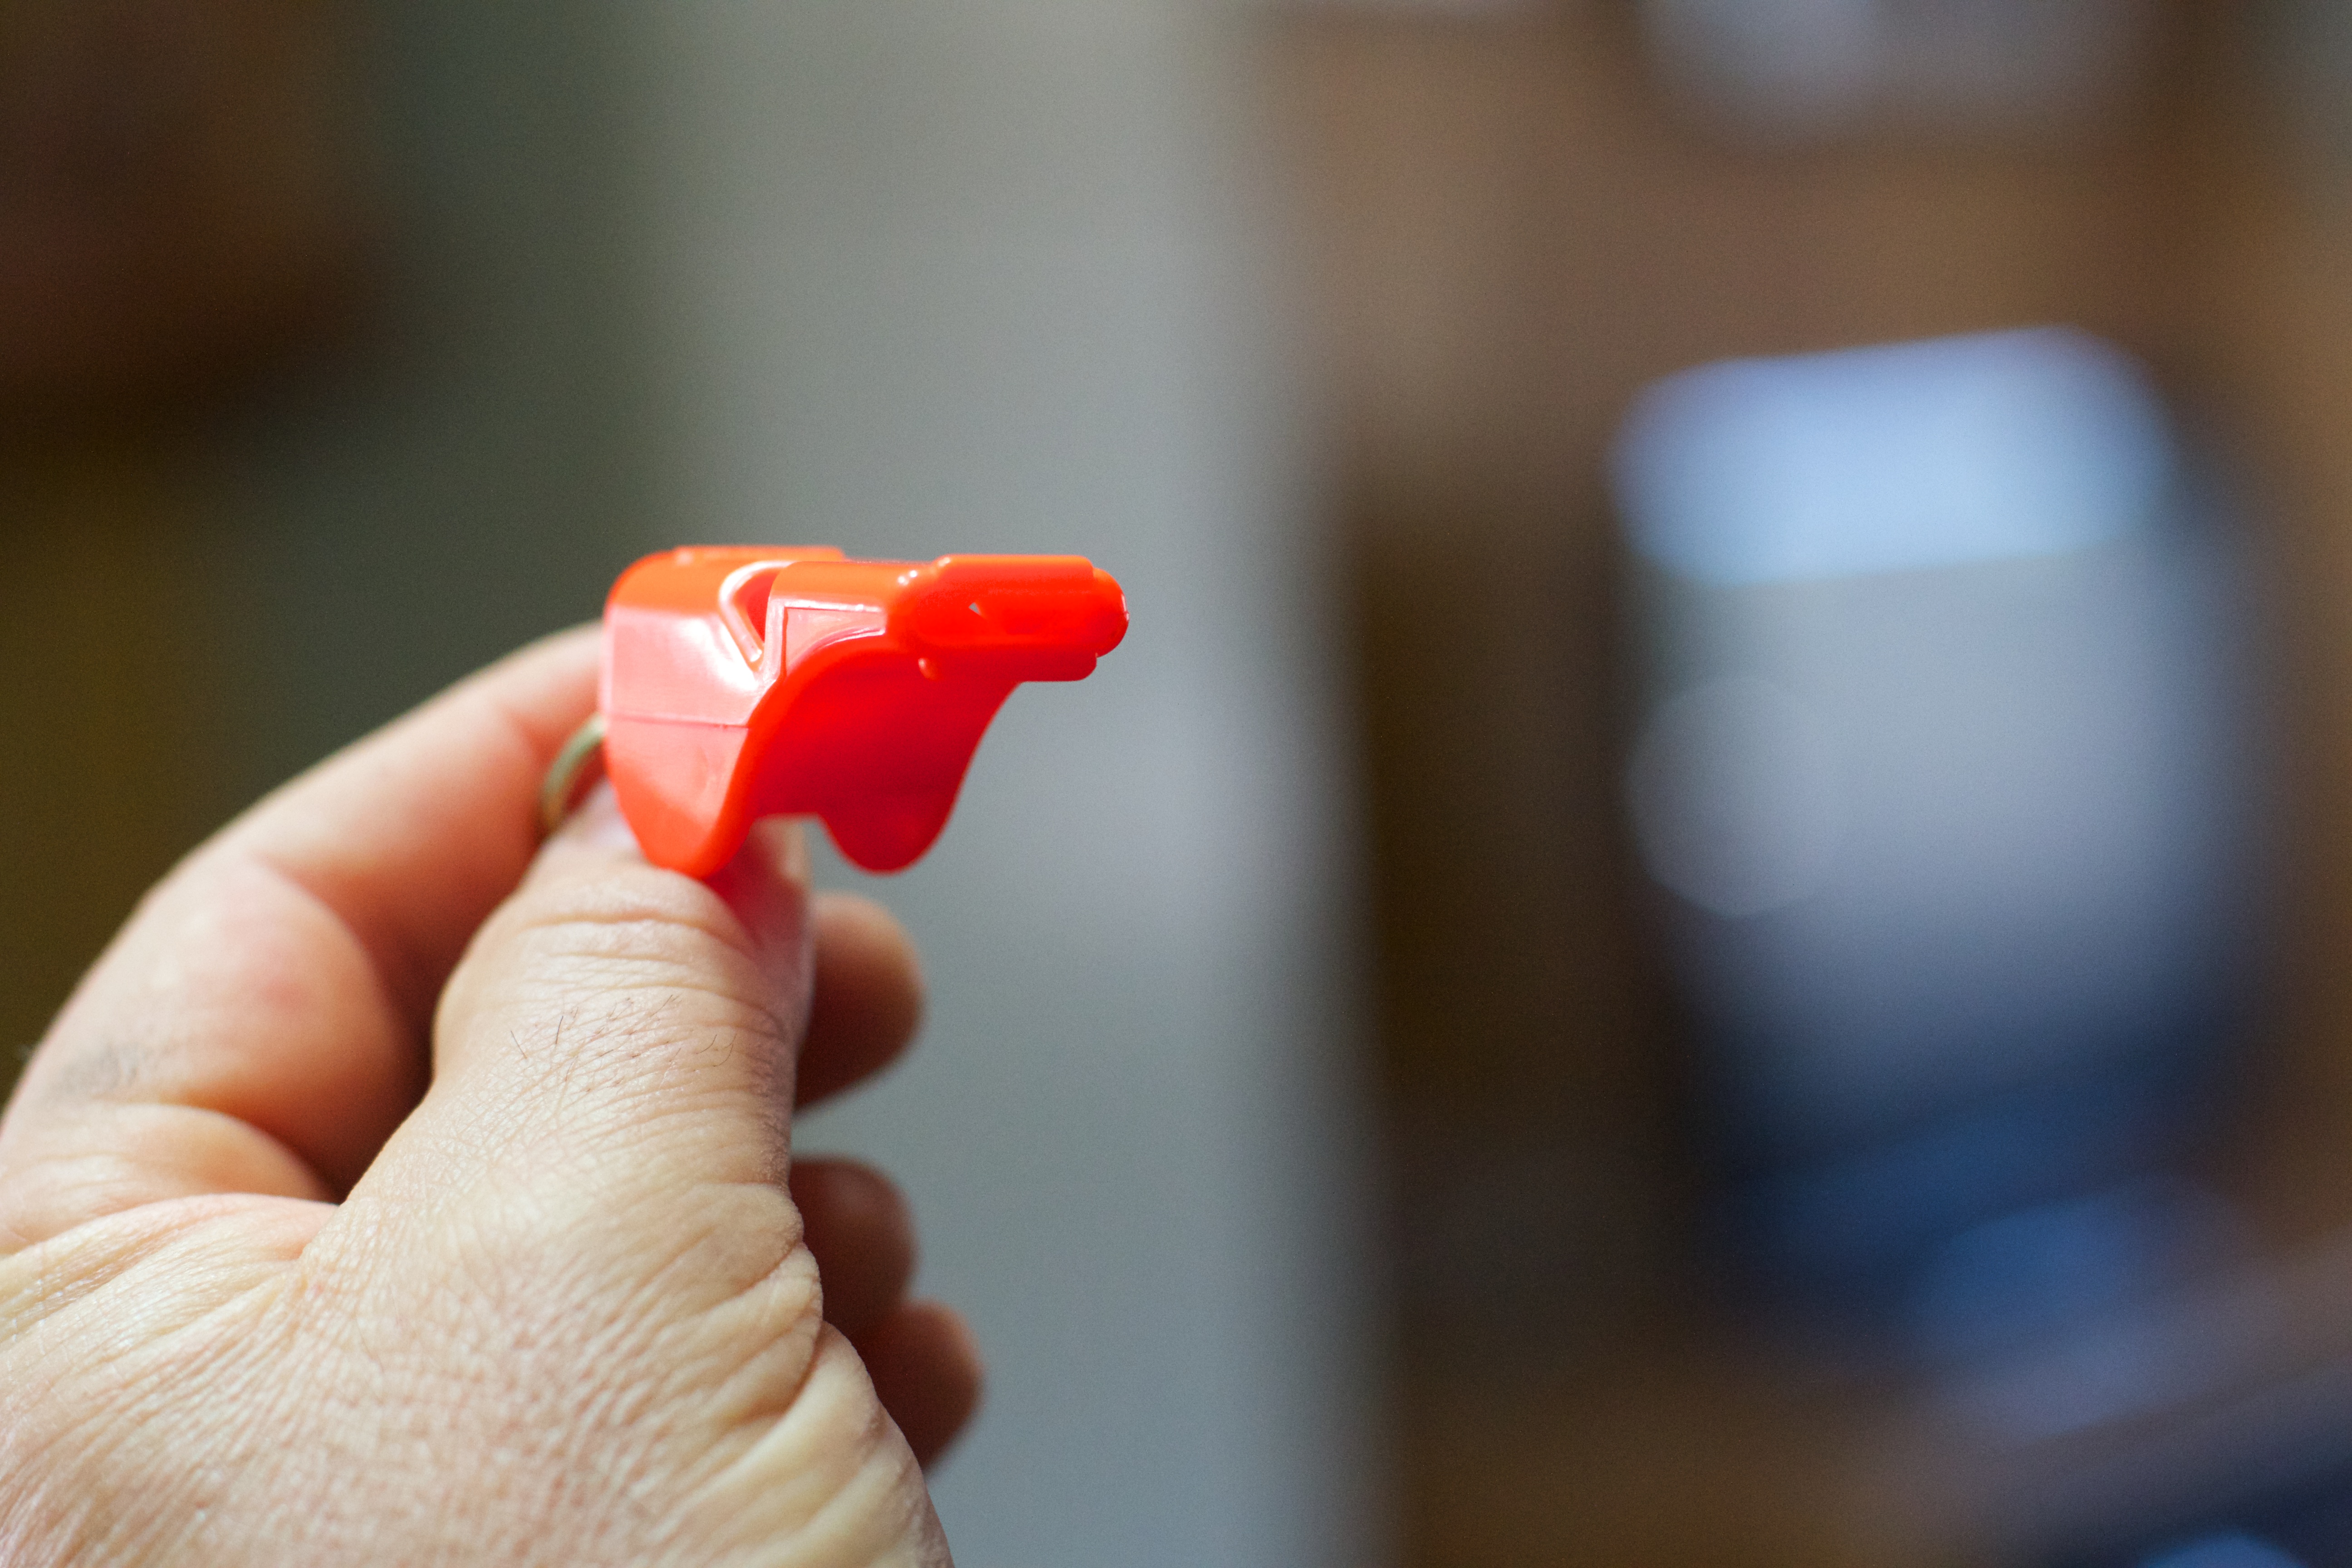
hand, finger, food, red, color, close up, organ, macro photography, whistle